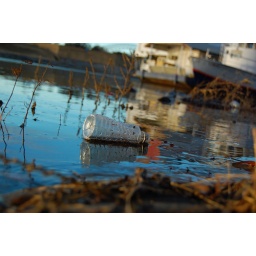
Plastic bottle bobs in the river by the cobblestone landing.